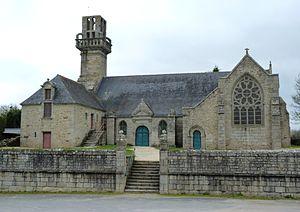
Chapelle Notre Dame De Languivoa à Plonéour lanvern.
La chapelle de Languivoa fut construite à la fin du XIIIᵉ siècle sur la commune de Plonéour-Lanvern en Bretagne. Elle est représentative du style architectural dit de l'École de Pont-Croix. La chapelle subit dès le XIVᵉ siècle des dommages liés aux guerres de successions du duché de Bretagne. Elle fut agrandie et réaménagée au XVIIᵉ siècle, avec des influences de style classique, par Jean de Languéouez, seigneur de Lescoulouarn. Elle fait partie des six chapelles à avoir subi la décapitation de leur clocher pendant la répression du duc de Chaulnes, gouverneur de Bretagne, contre les Bonnets rouges sous le règne de Louis XIV. Elle abrite l'une des plus anciennes statues de Cornouaille, datant de la fin du XIIIᵉ siècle, en albâtre polychrome, représentant Notre-Dame de Languivoa en Vierge allaitante.
Le Pays Bigouden, anciennement Cap Caval, est une aire culturelle du sud-ouest du département français du Finistère, en région Bretagne.
Plonéour-Lanvern est une commune du département du Finistère, dans la région Bretagne, en France. C'est la commune la plus étendue du pays Bigouden. Elle se situe sur la côte Atlantique, le long de la Baie d'Audierne, et à 15 km de Quimper. C'est une commune animée et passante car elle est considérée comme "le carrefour du Pays Bigouden".